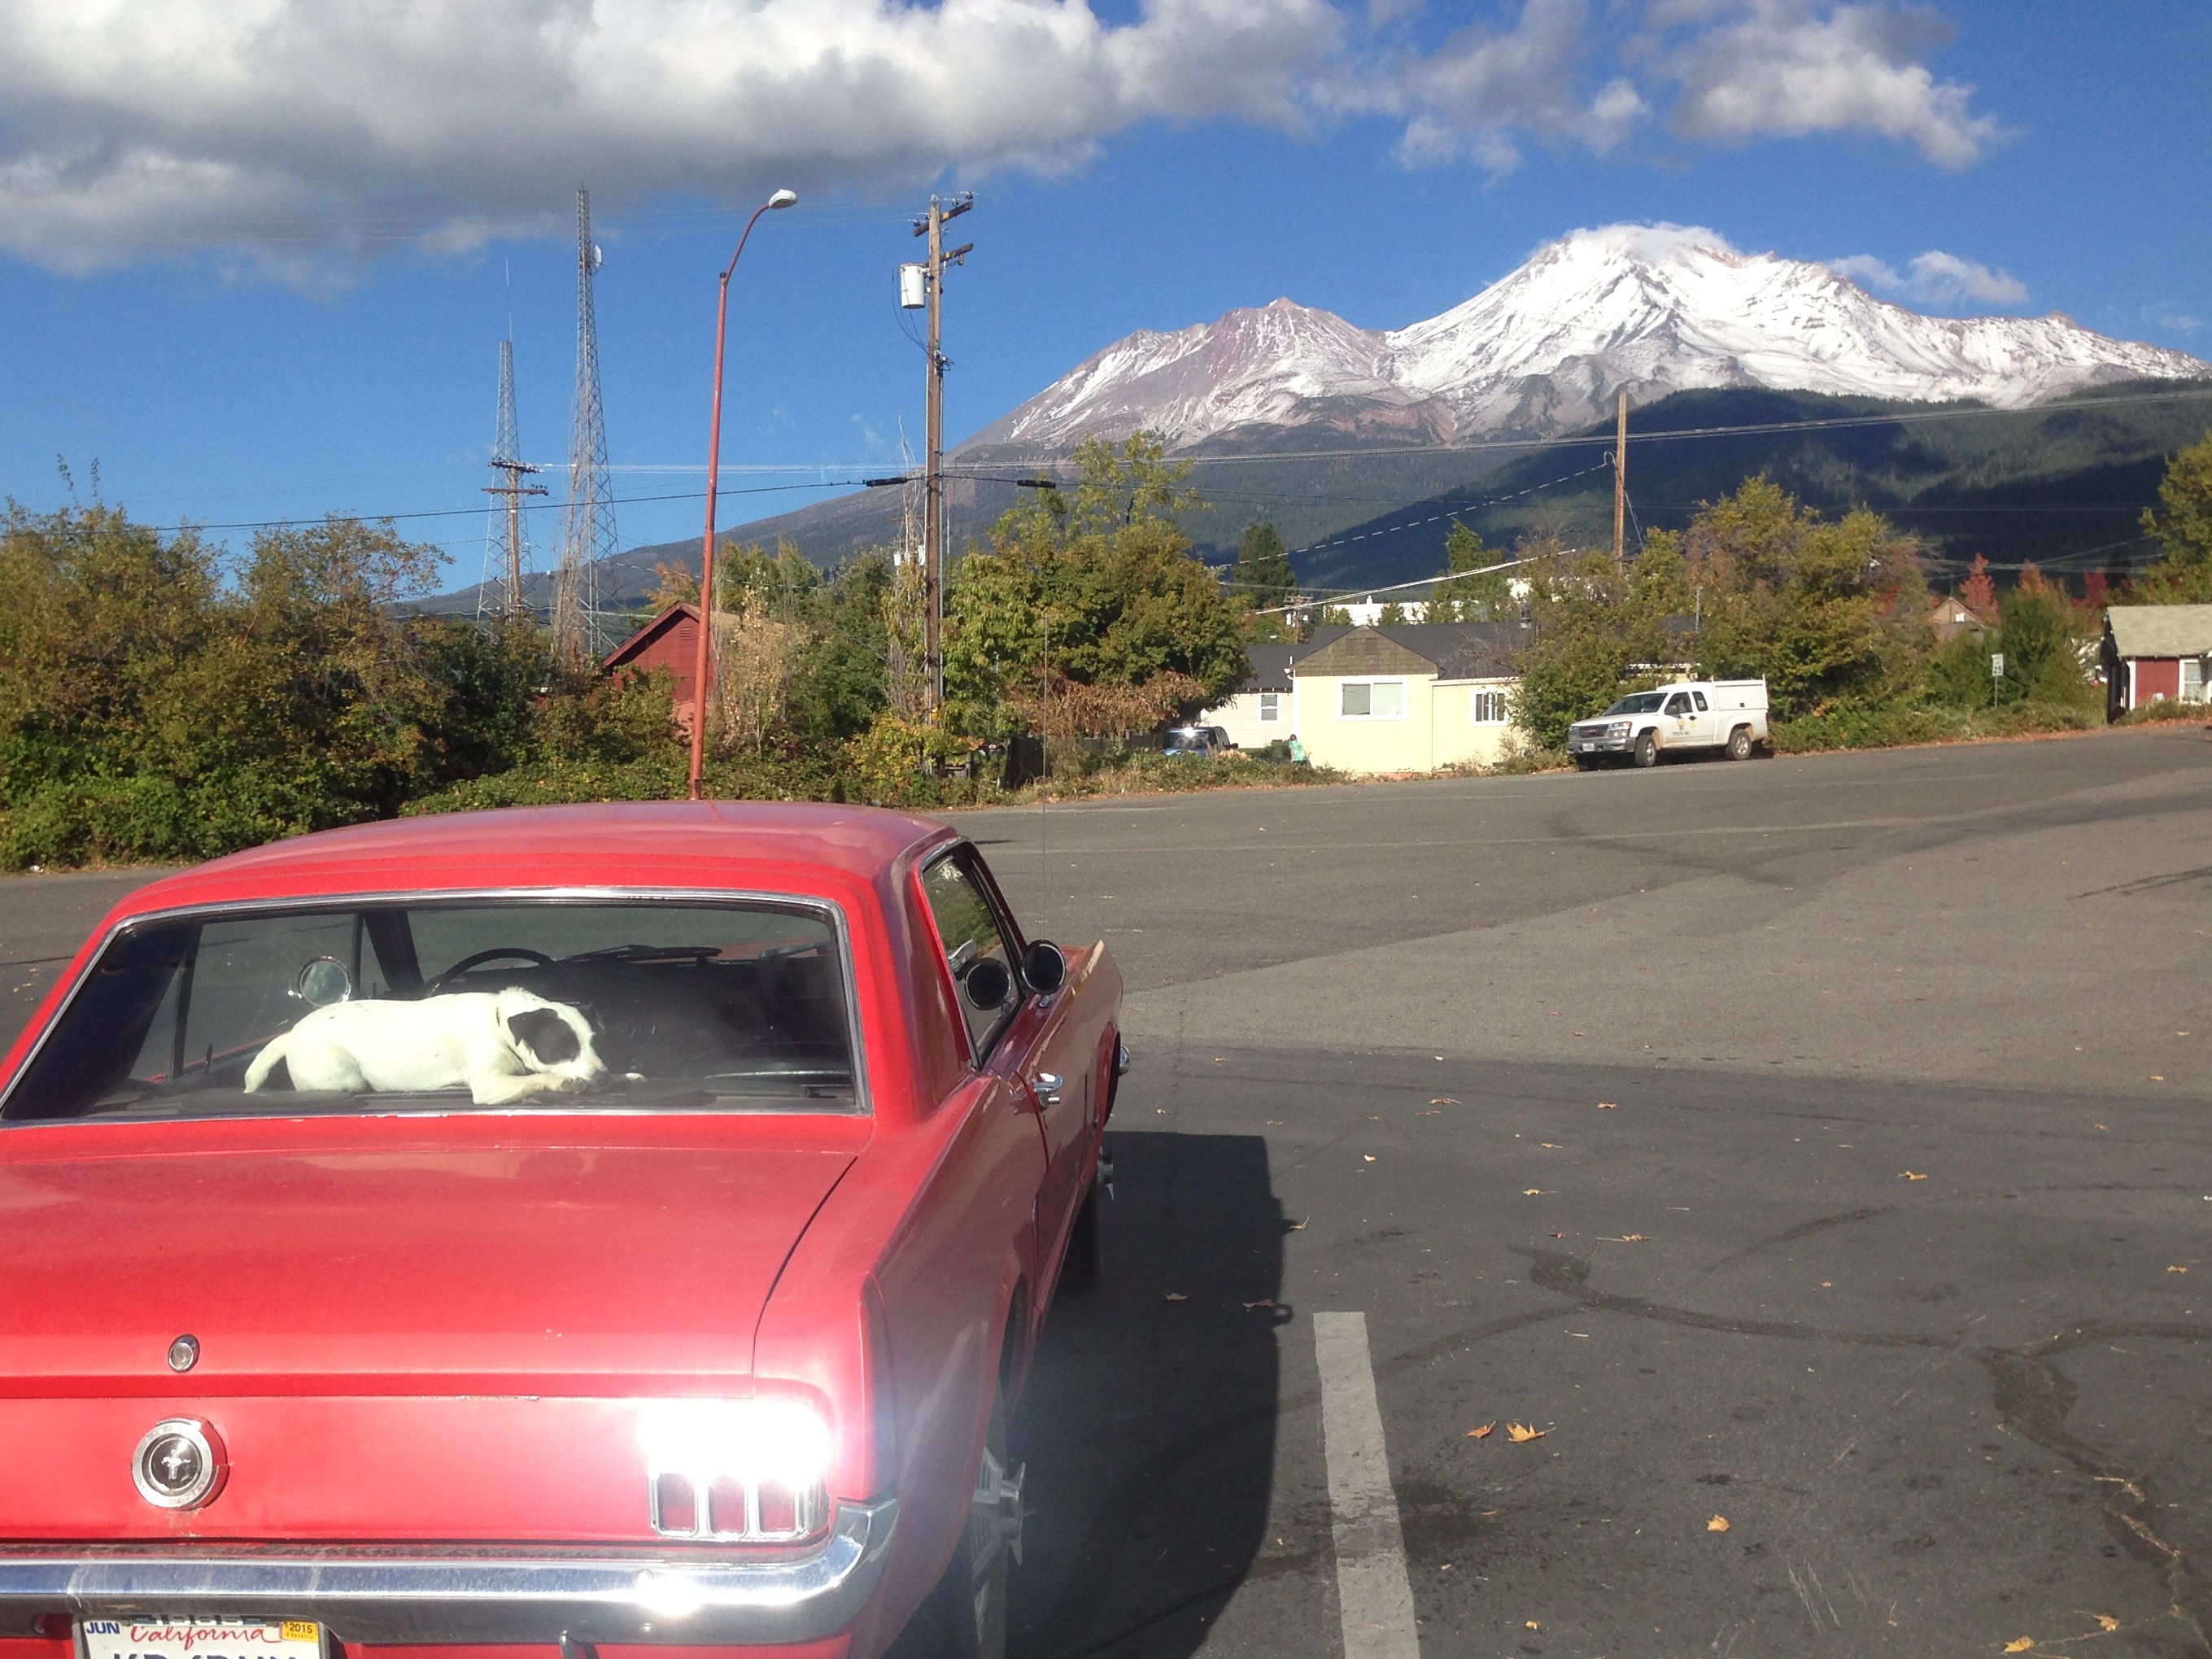
car, vehicle, sports car, muscle car, ford, antique car, land vehicle, automobile make, automotive exterior, compact car, automotive design, luxury vehicle